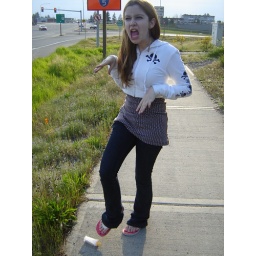
Nasty and odd baby bottle (still had formula inside) on the sidewalk near the freeway.